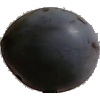
Label: Plum 3